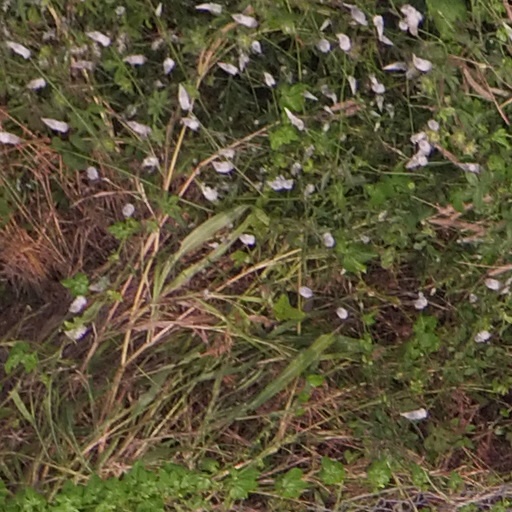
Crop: maize; corn